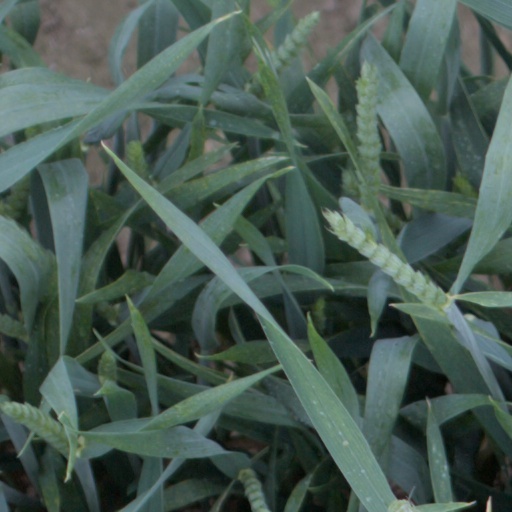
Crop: wheat